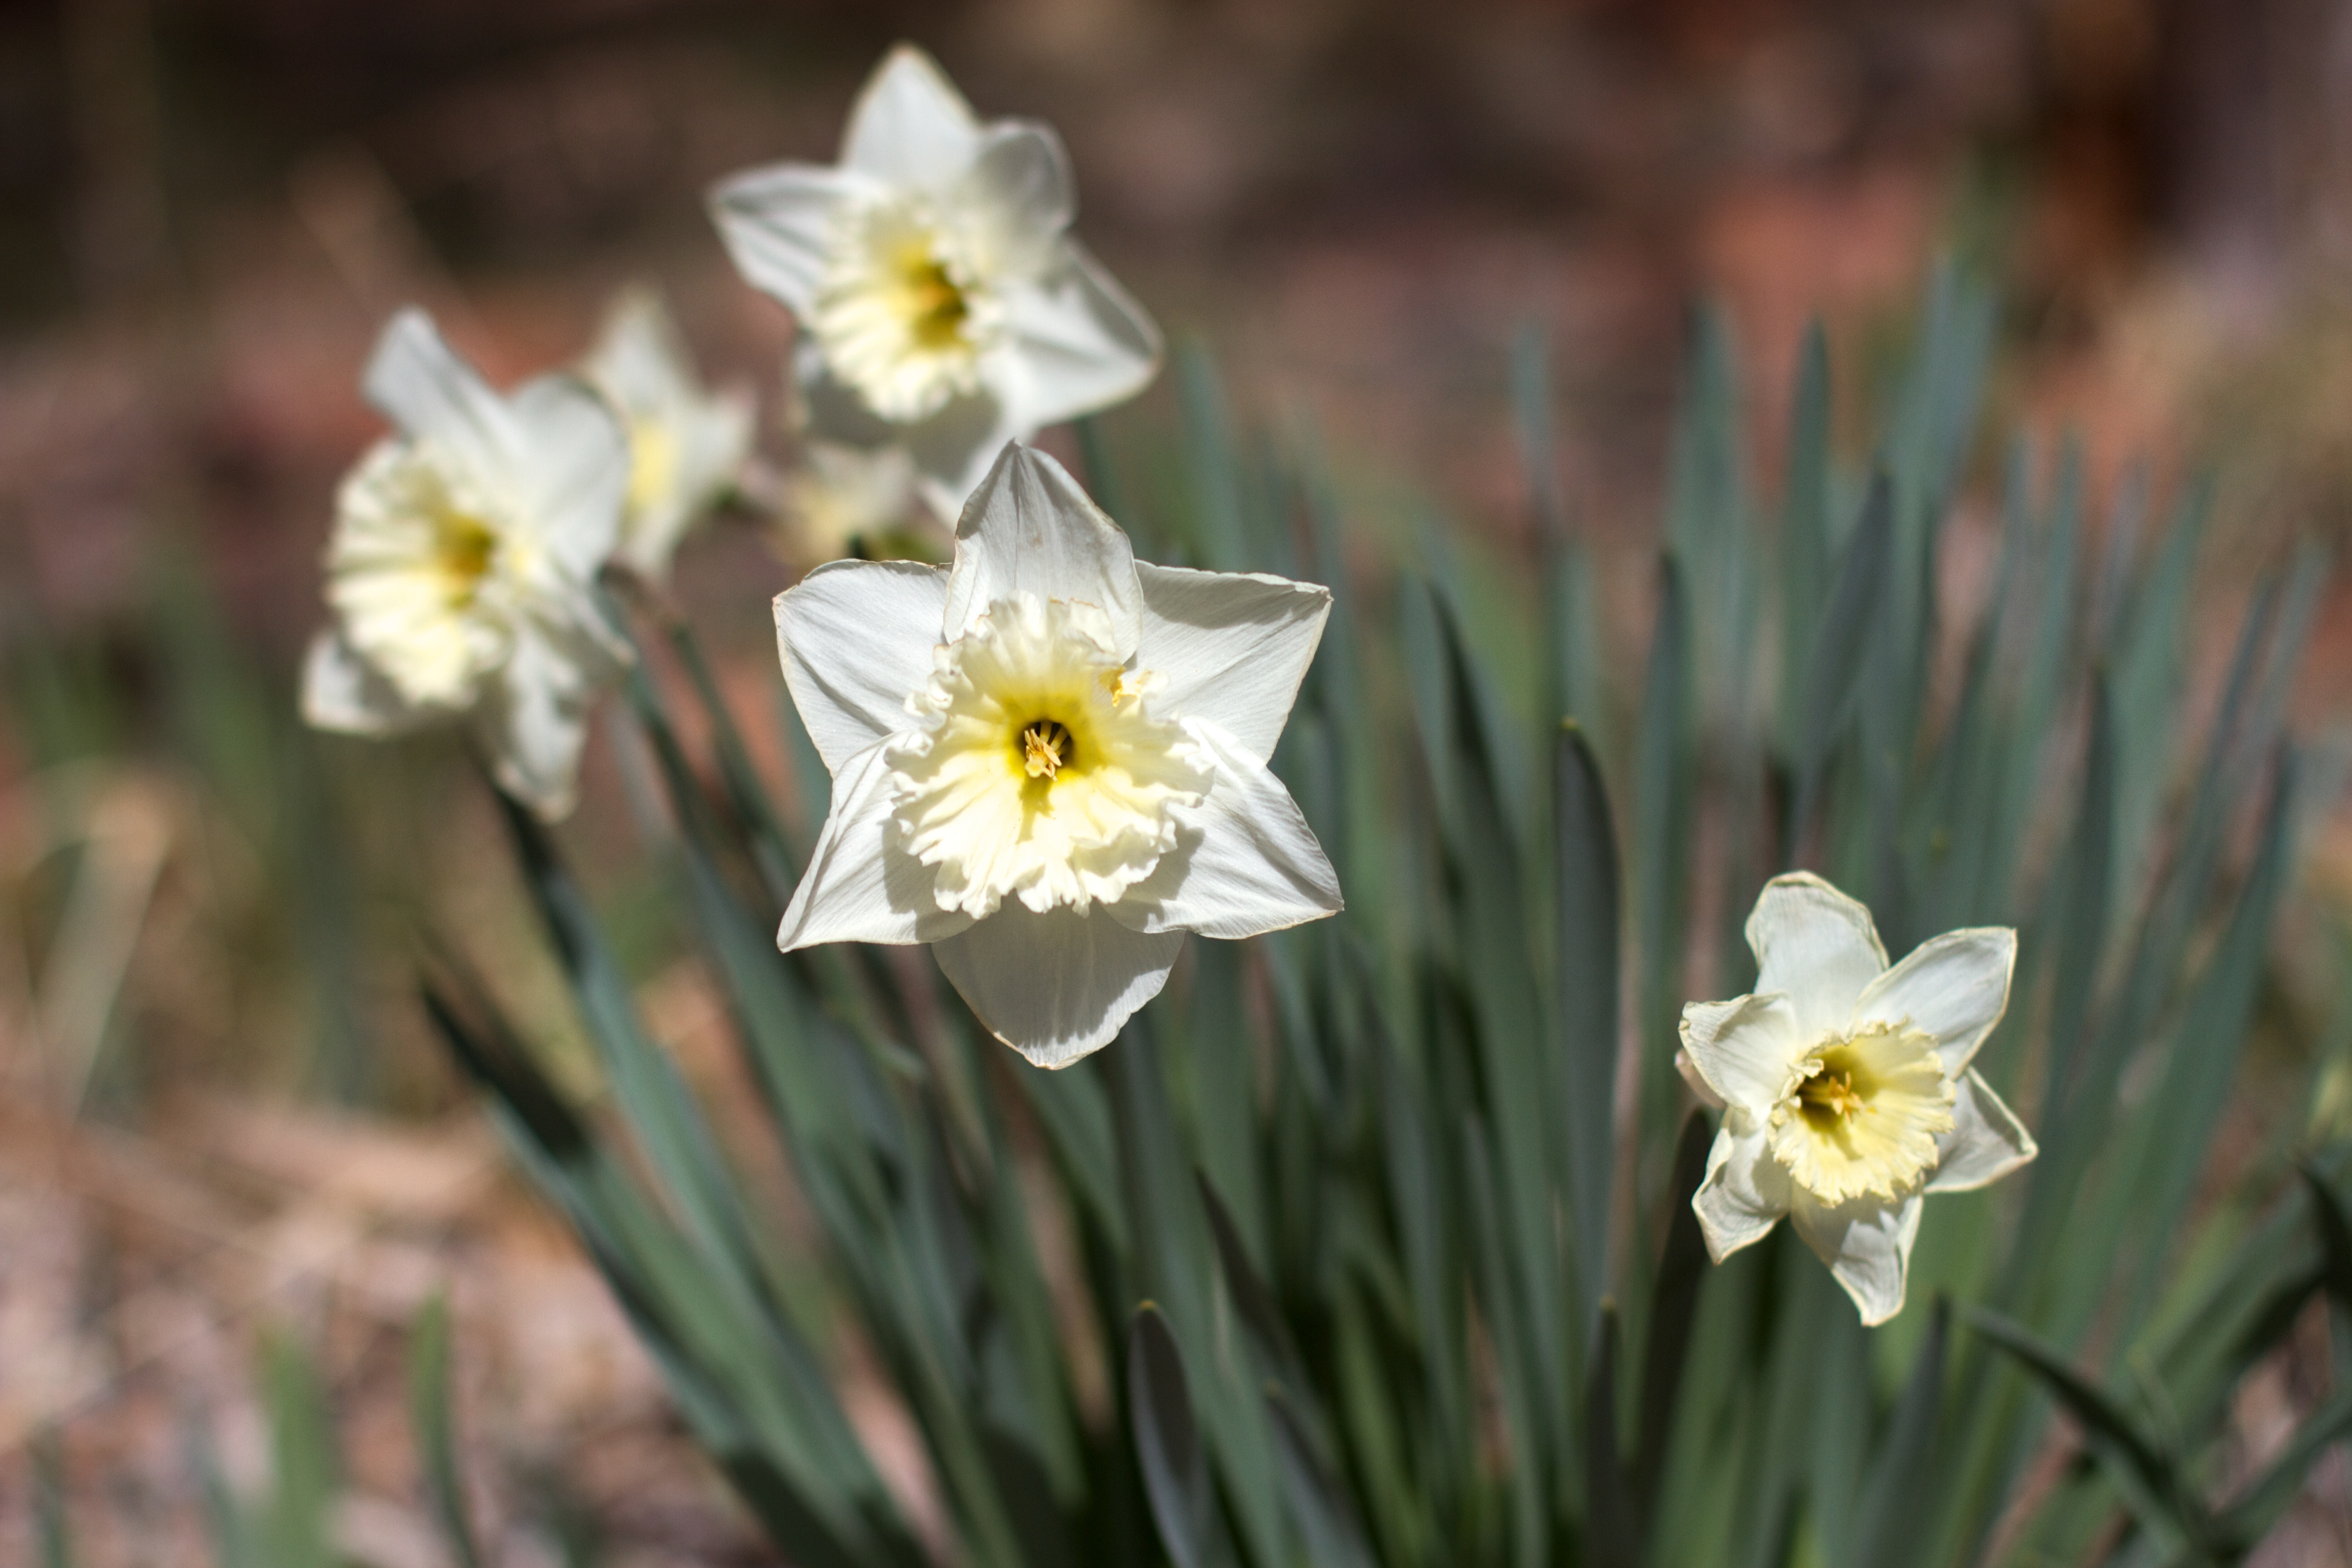
blossom, plant, meadow, flower, petal, botany, flora, wildflower, narcissus, macro photography, flowering plant, plant stem, land plant